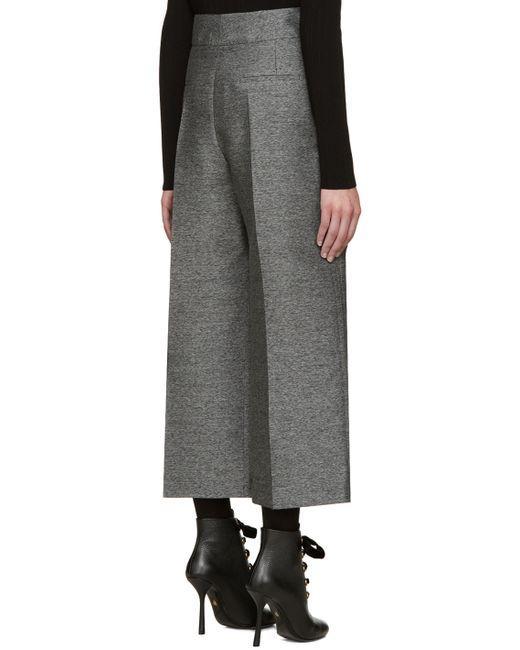
Graue Bürohosen mit lockerer Passform für Damen